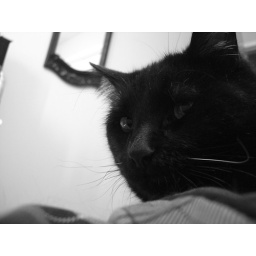
My two cats playing in a laundry basket